Lion Versus

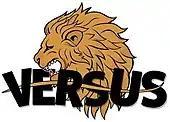

In December 2018, Lion Versus activists held a raid in which they approached parents in public places who were drinking alcohol or smoking in the presence of their small children and offered to exchange the parents' alcoholic beverages or cigarettes for Christmas presents for their children. In January 2019, a man smoking in a railway station in Bryansk threatened to shoot Lion Versus activists after they approached him and asked him to stop smoking. A video of the interaction was posted to YouTube and circulated by local media, who reported that the man fled before police were called.